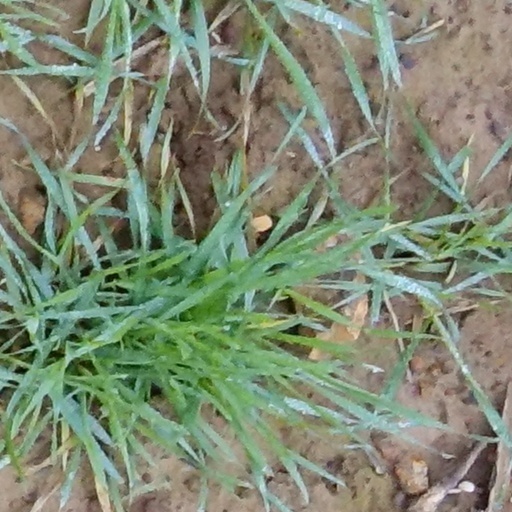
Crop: wheat